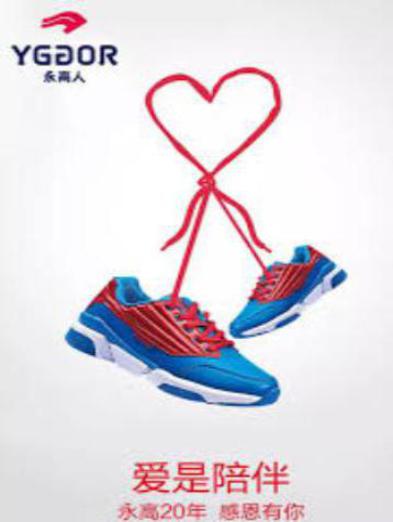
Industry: Sports